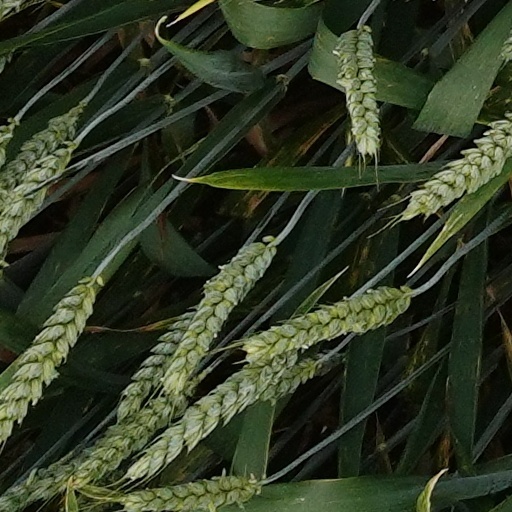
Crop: wheat